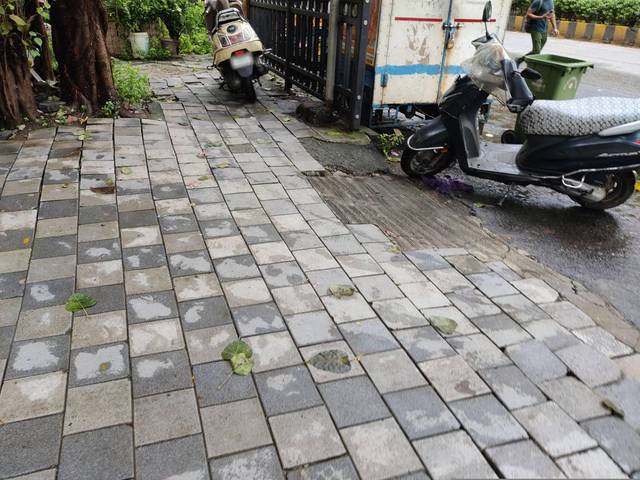
Region: India
Coordinates: 19.111, 72.841